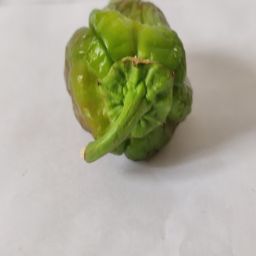
Crop: Bell Pepper
Quality: Old